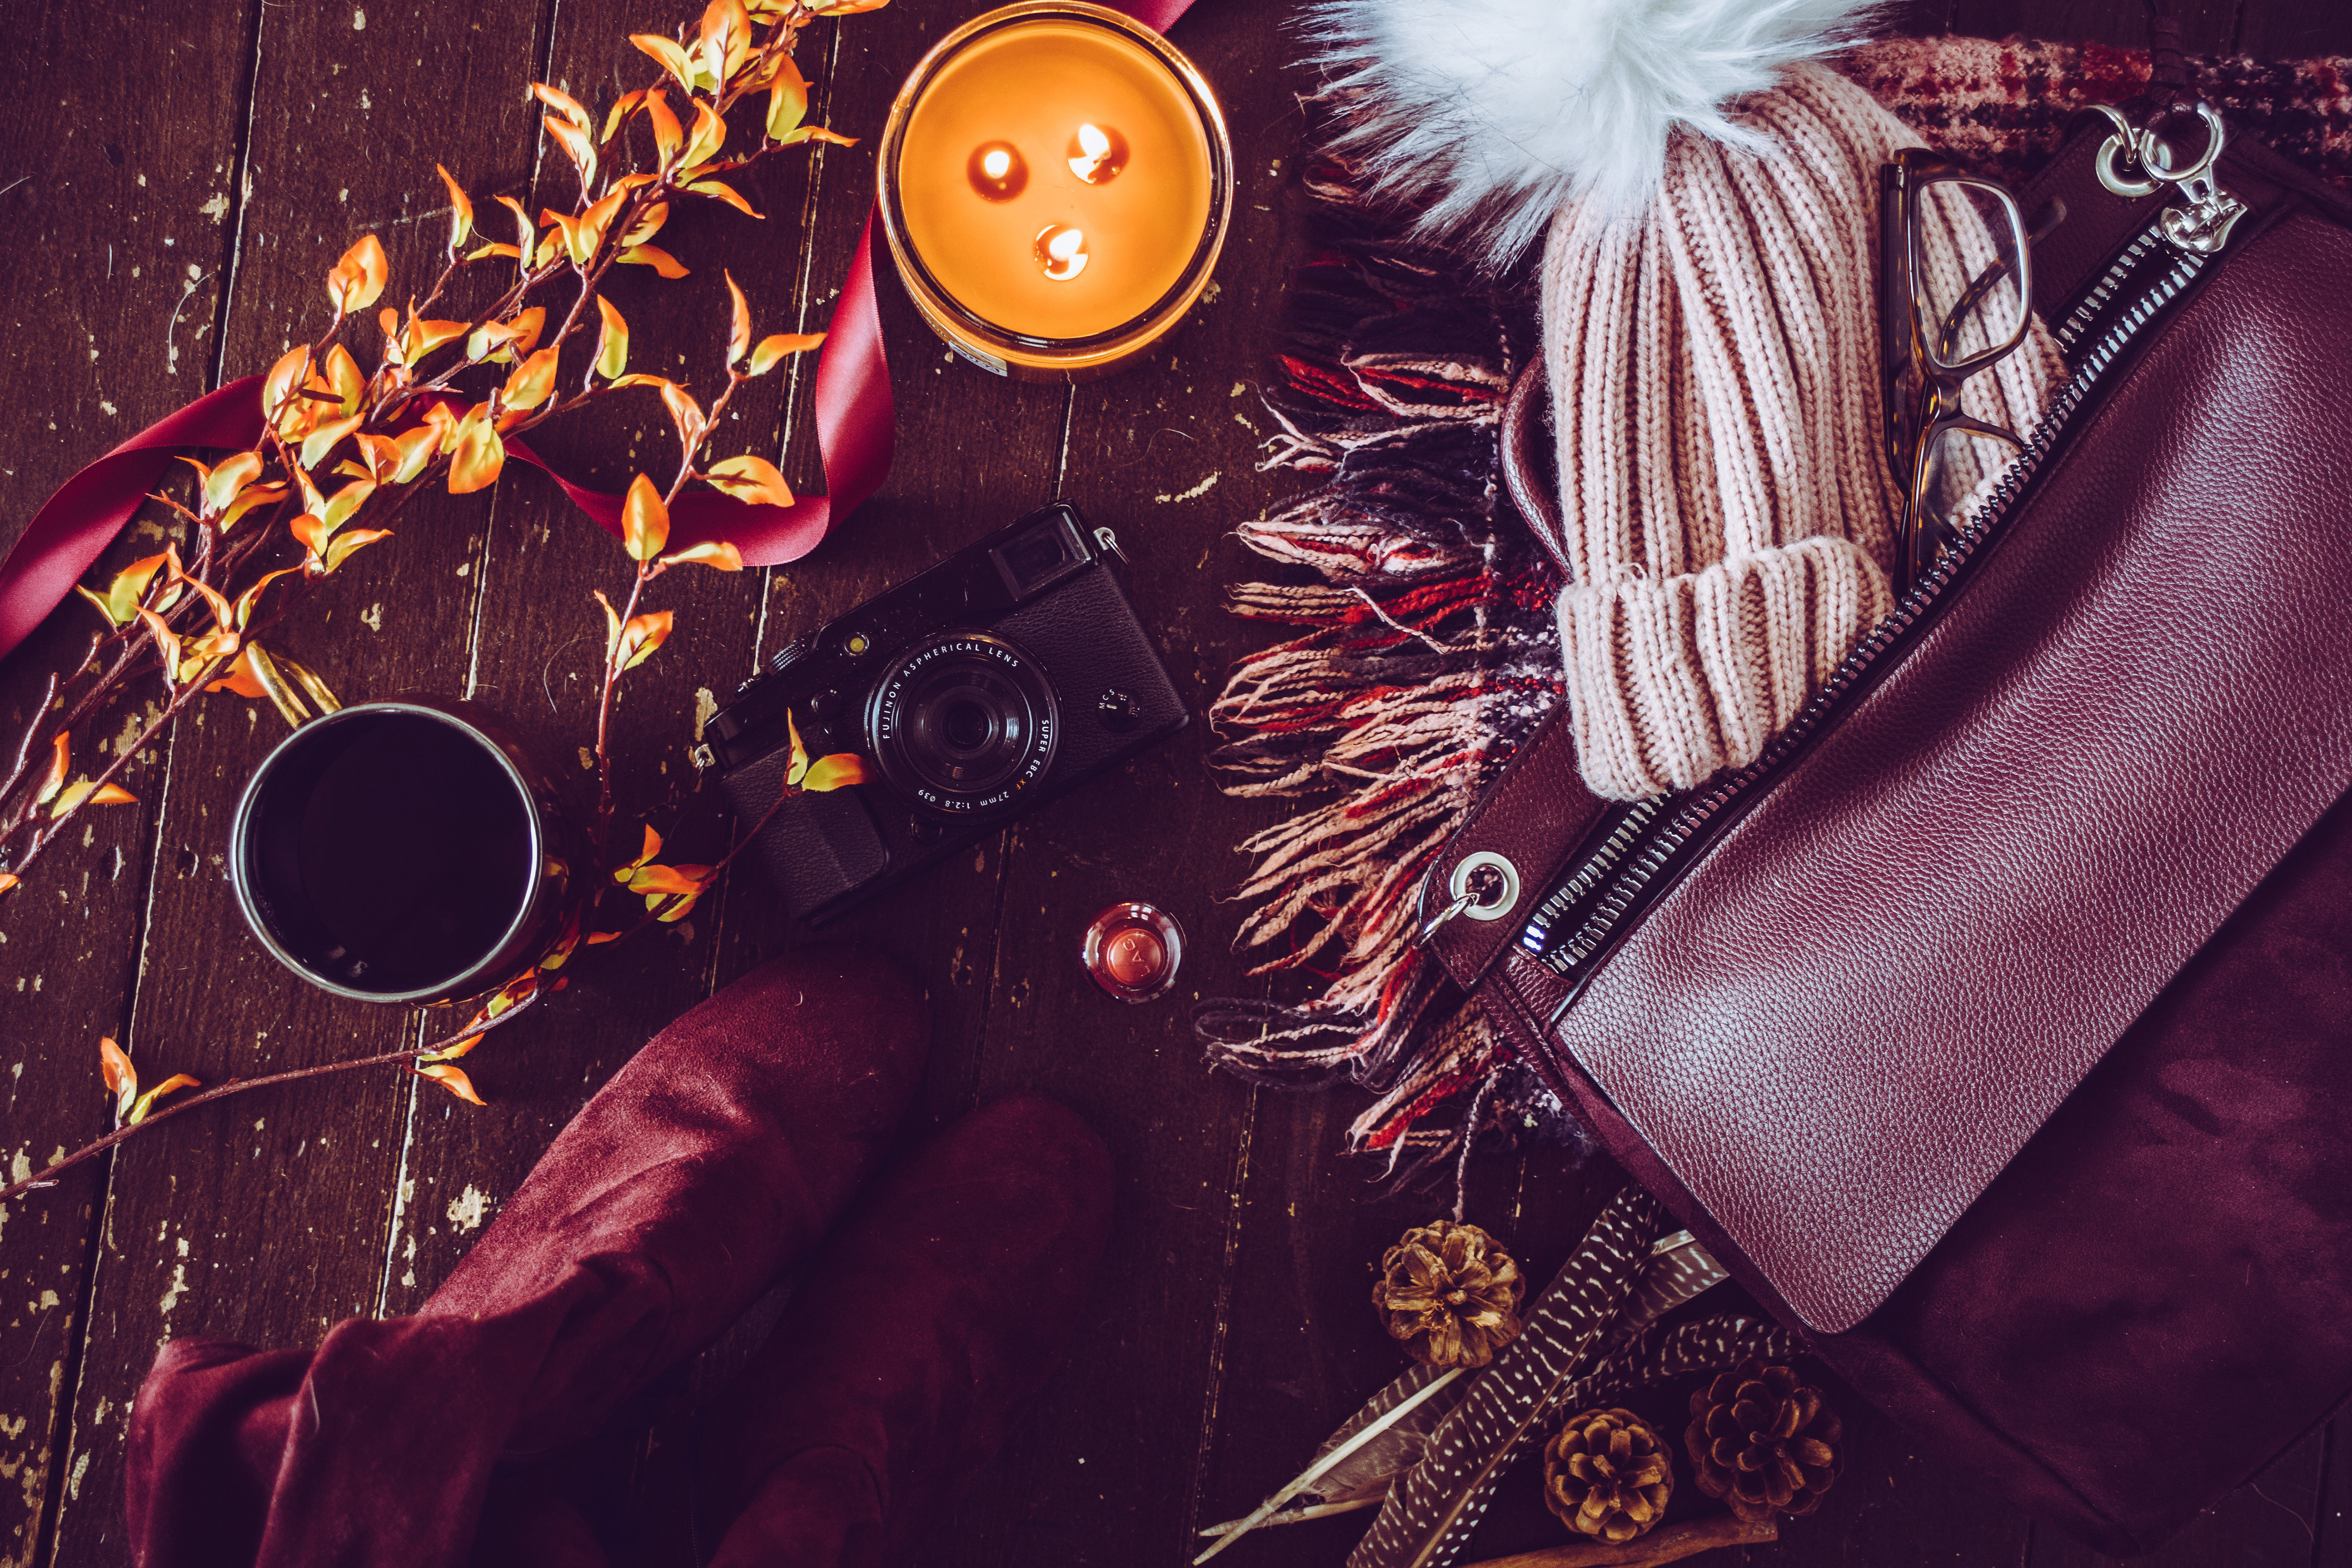
illustration, graphic design, art, space, graphics